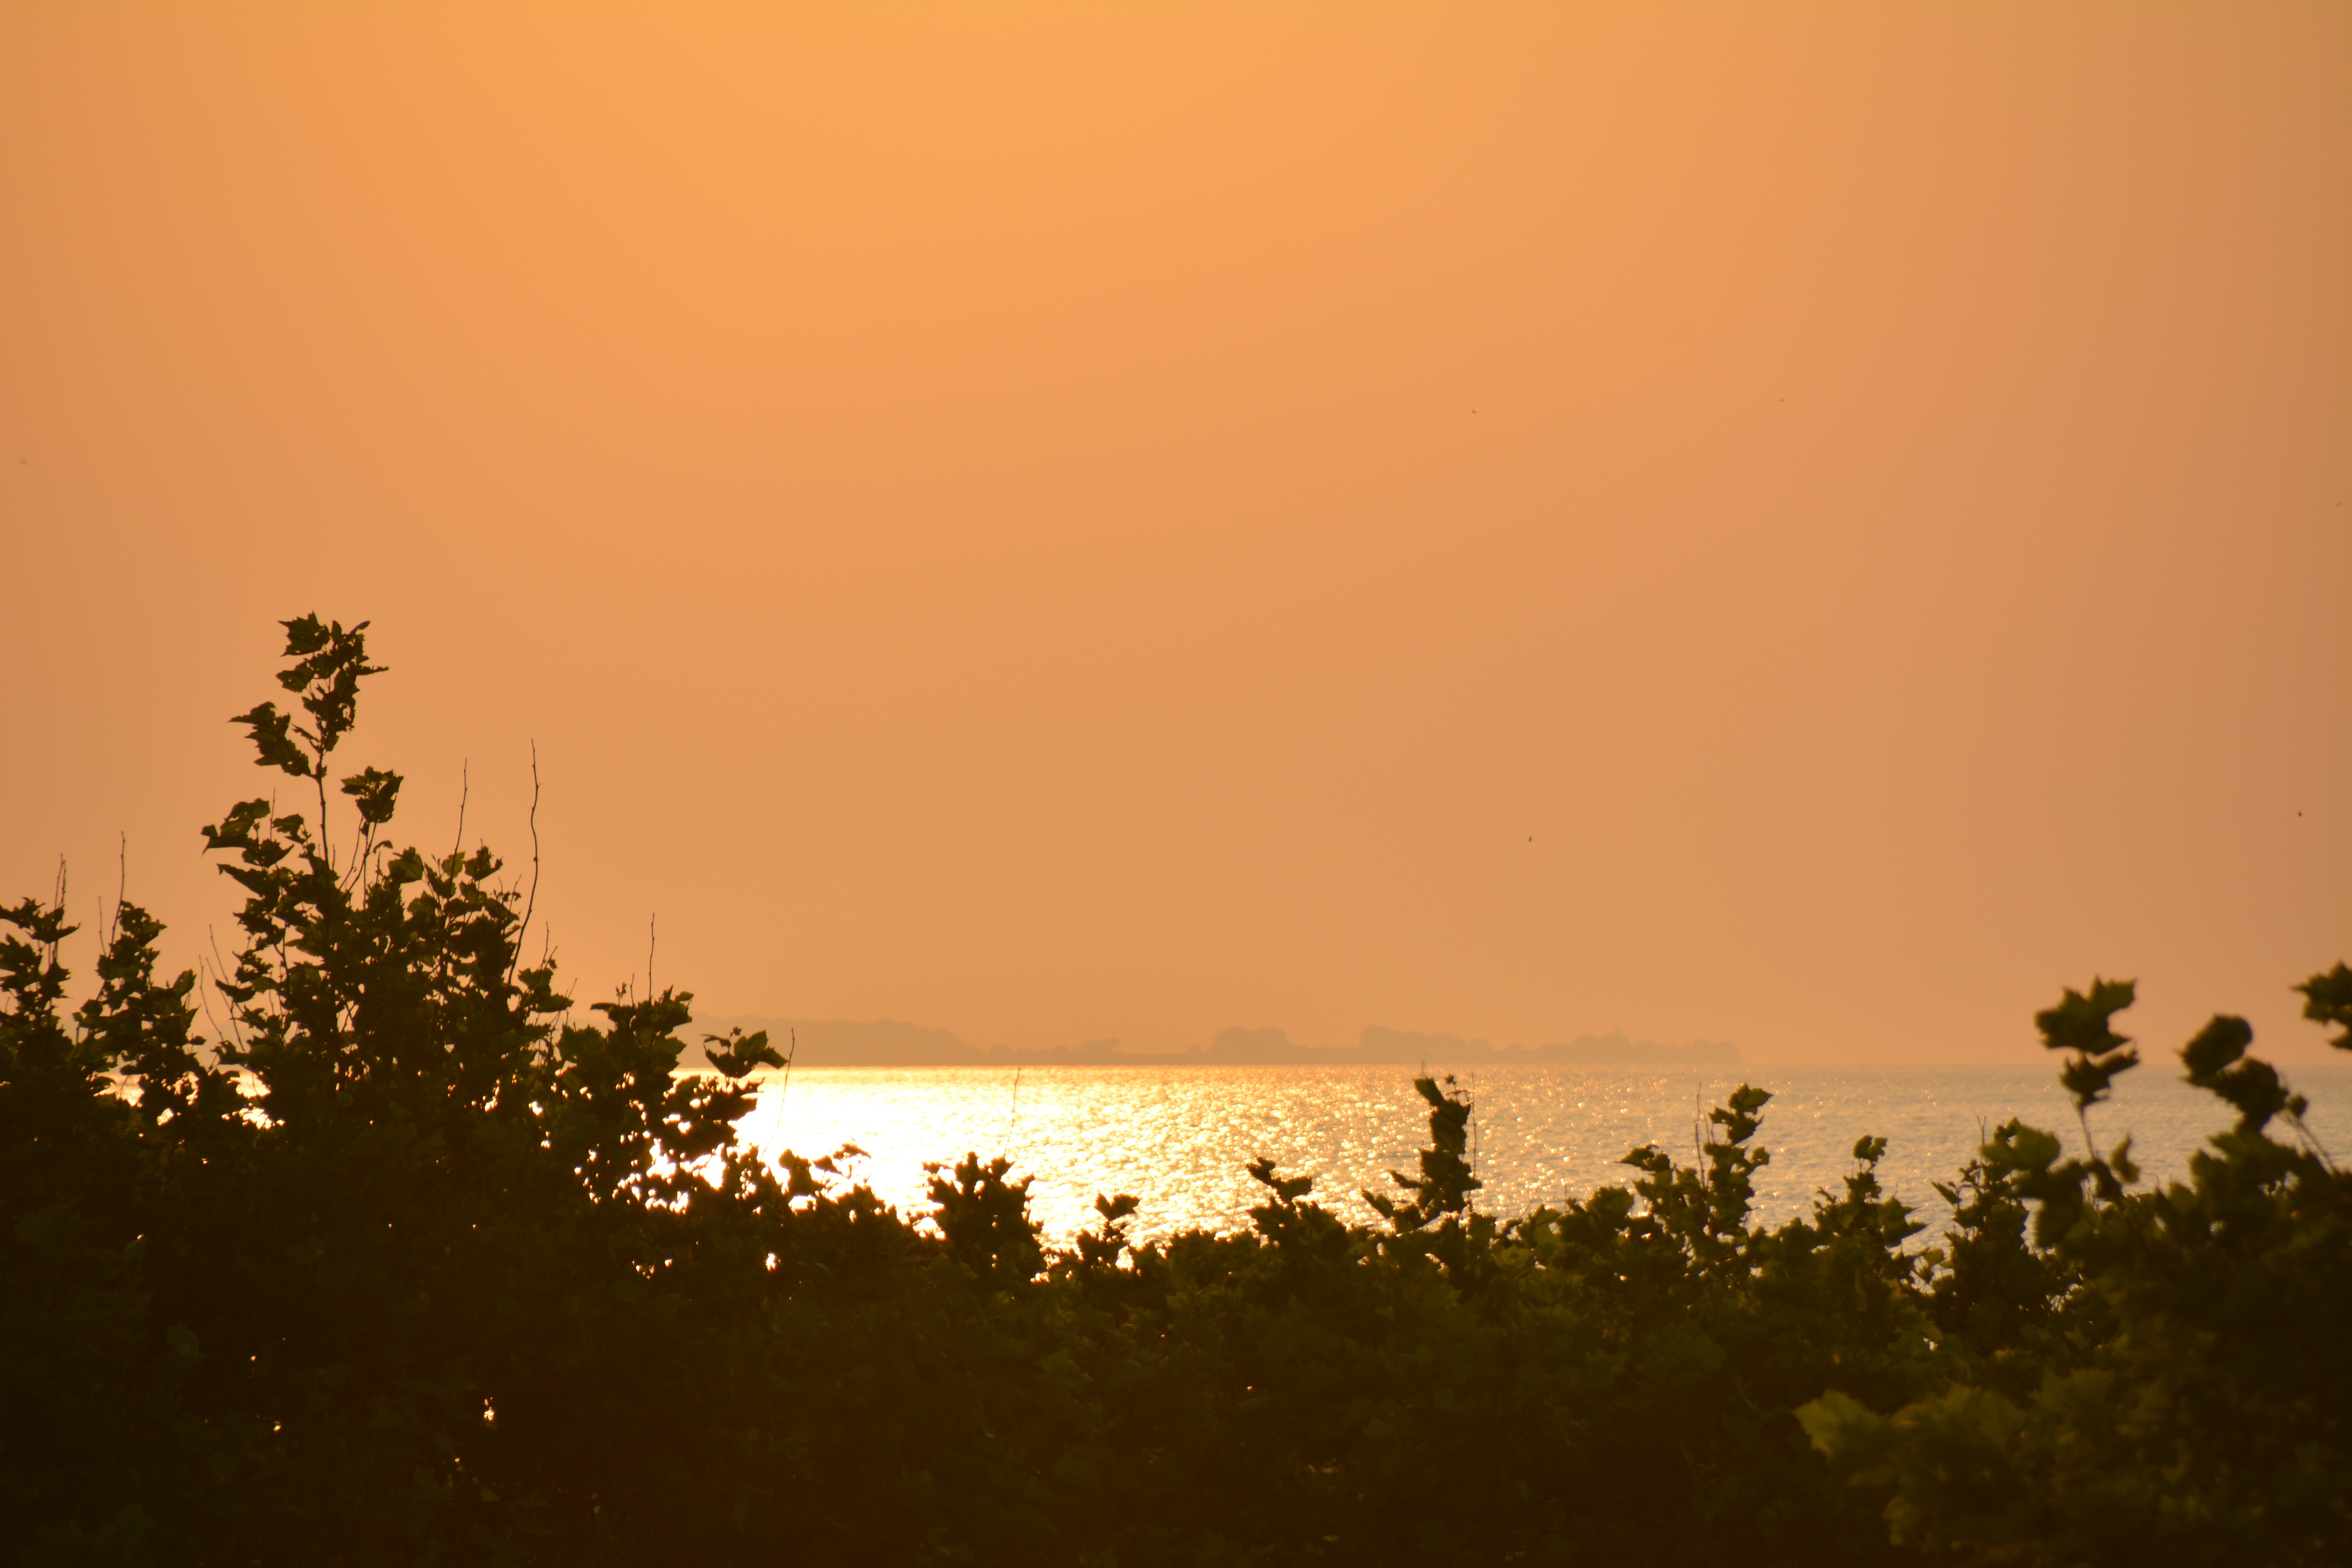
sea, tree, nature, horizon, cloud, sky, sun, sunrise, sunset, sunlight, morning, dawn, dusk, evening, afterglow, atmospheric phenomenon